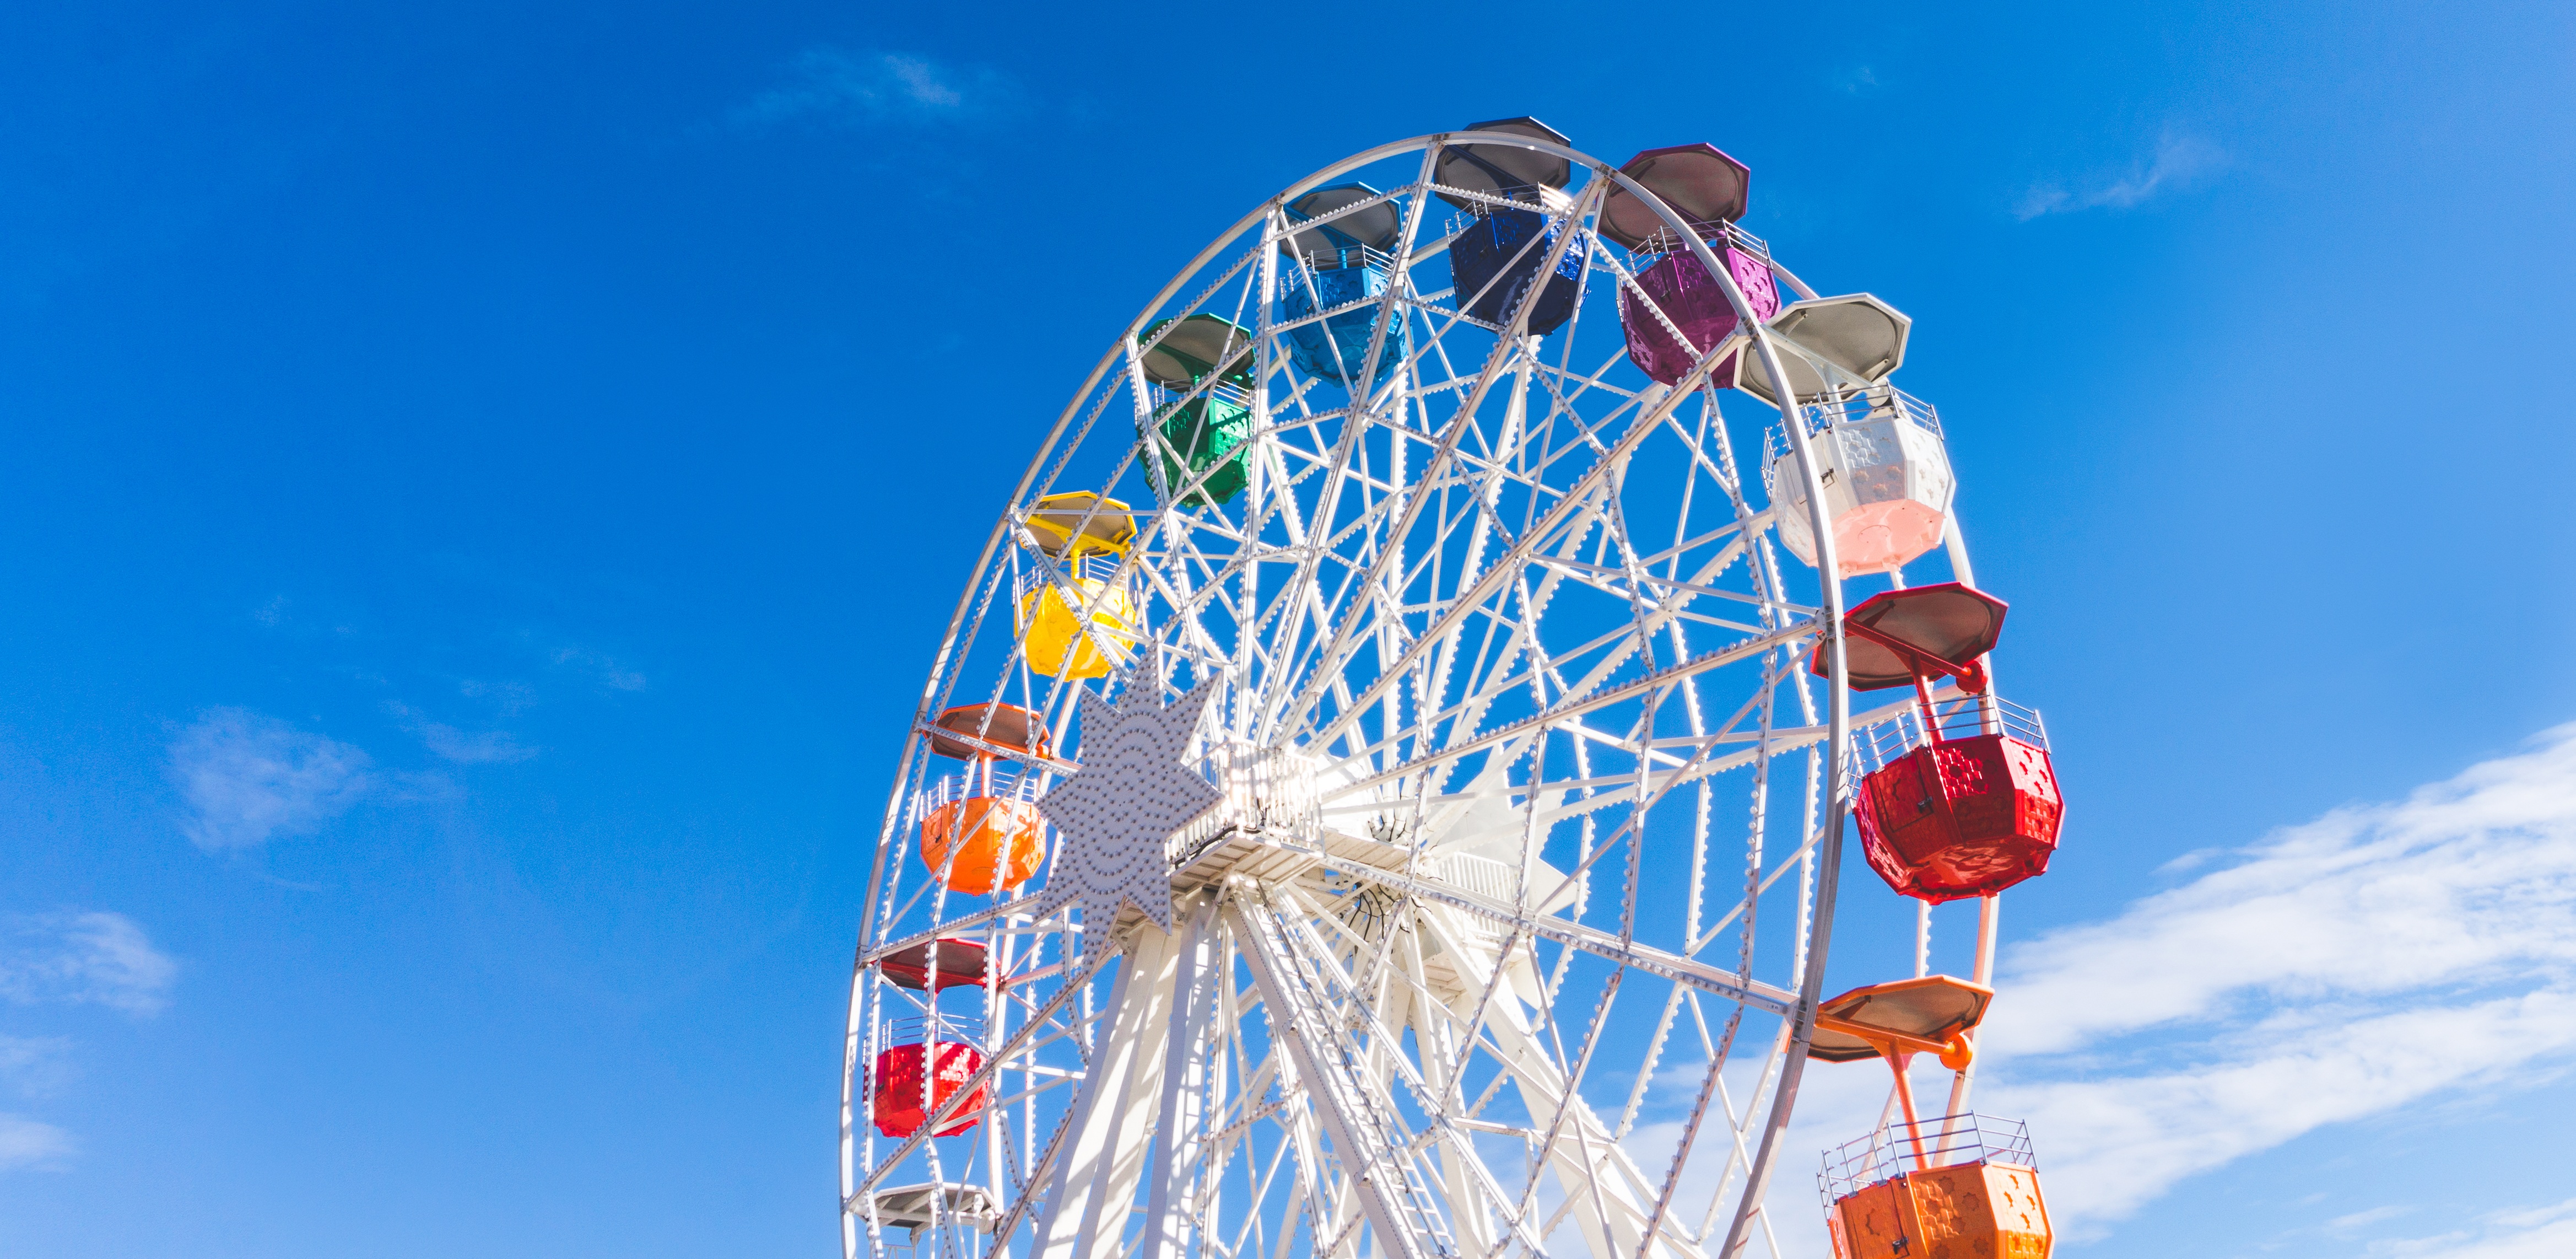
landscape, sky, view, fly, summer, recreation, high, ferris wheel, carnival, amusement park, banner, park, holiday, soar, landmark, carousel, blue, colorful, barcelona, roller coaster, celebrate, clouds, children, spain, colors, fun, nice, tourist attraction, entertainment, activities, adrenaline, free time, tibidabo, amusement ride, outdoor recreation, nonbuilding structure